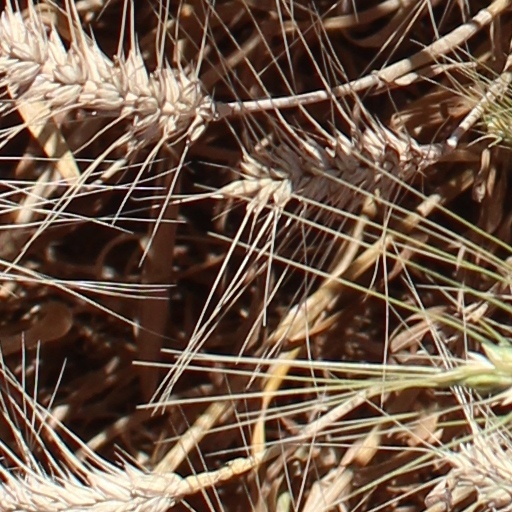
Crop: wheat